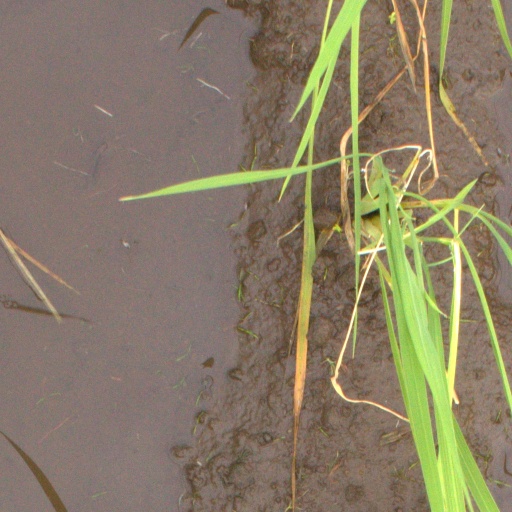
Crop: rice